Indische Buurt

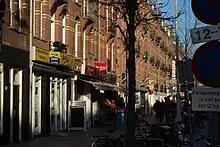
The Javastraat in the Indische Buurt

Since the mid-1990s the area has been undergoing rapid gentrification as formerly squatted buildings, as well as former student housing, are being renovated and sold. Timorplein is a particular area of focus for the area's urban gentrification, and the square's renewal was completed in 2010 with the opening of a new cultural institution which includes Studio K, housing a theater and restaurant, a new 'Stayokay' hostel, and the IIRE, which includes meeting and conference rooms. Another redevelopment project is 'Pompstation', near the Zeeburgerdijk tram stop, a restaurant and cafe located in a former industrial building.